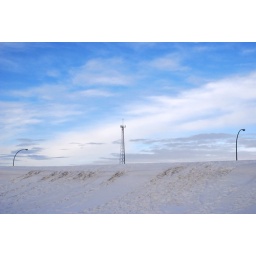
Winter blue sky in Alberta.